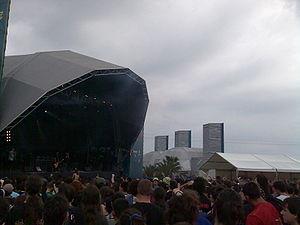
Le Viña Rock, par extension Festival de Arte Nativo Viña Rock, est un festival musical espagnol, organisé annuellement avant chaque 1ᵉʳ mai. Depuis ses débuts en 1996, le festival compte 17 éditions consécutives à Albacete, Villarrobledo. Pour l'édition 2007, le festival se déplace à Benicàssim, dans la province de Castellón. Pour l'édition 2008, le Viña Rock est organisé à Villarrobledo.